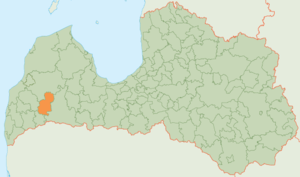
Skrunda est un novads de Lettonie, situé dans la région de Kurzeme. En 2009, sa population est de 6 057 habitants.